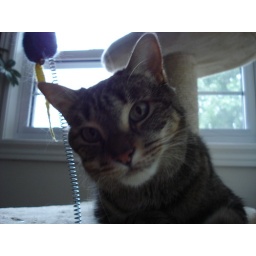
the pretty girl relaxing on the condo by my desk